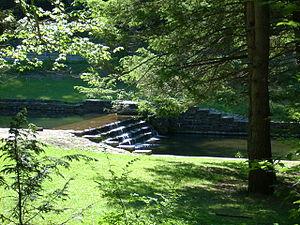
Crawford Township est un township, situé au sud-est du comté de Clinton, aux États-Unis. En 2010, il comptait une population de 939 habitants.